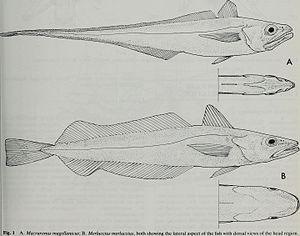
Le grenadier patagonien appelé en espagnol merluza de cola est un poisson marin de la famille des Merlucciidae qui appartient de ce fait à l'ordre des Gadiformes.